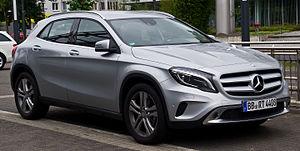
La Mercedes-Benz Classe GLA Type 156 est un crossover urbain produit et commercialisée par le constructeur automobile allemand Mercedes-Benz de 2014 à 2020. La Type 156 est la première génération de la Classe GLA.